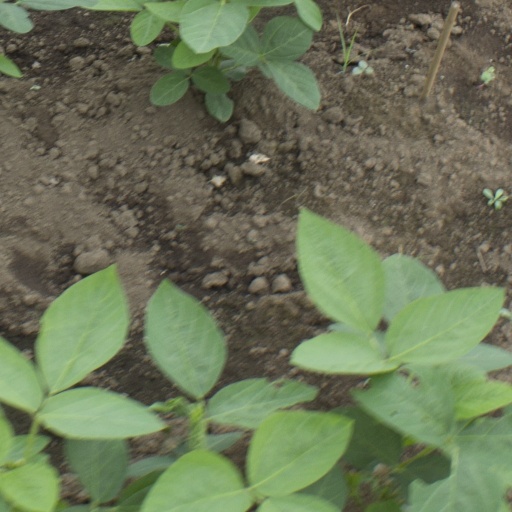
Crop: soybean